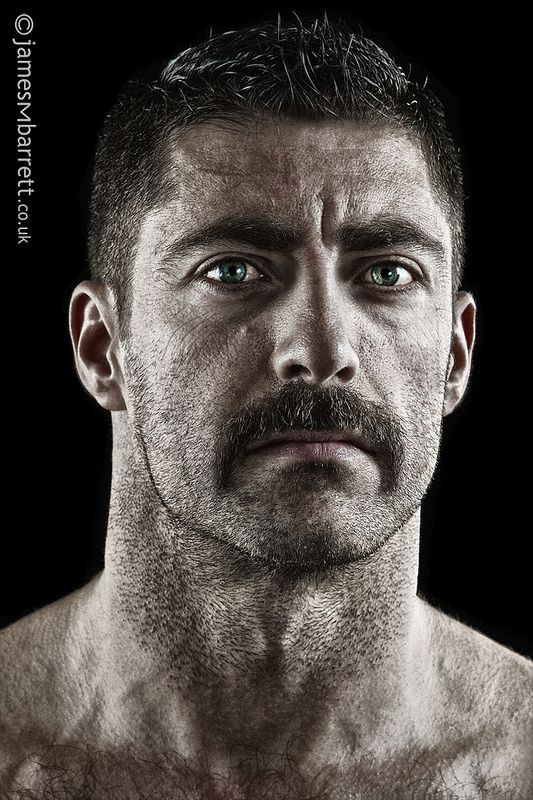
Portrait style: Real Portrait